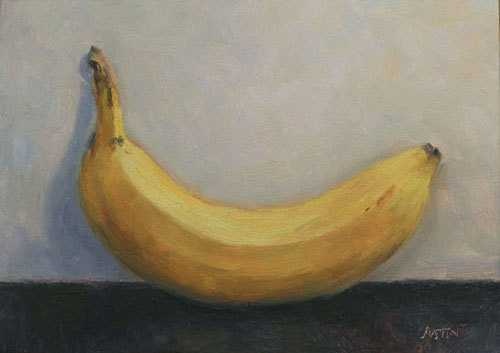
Label: Banana